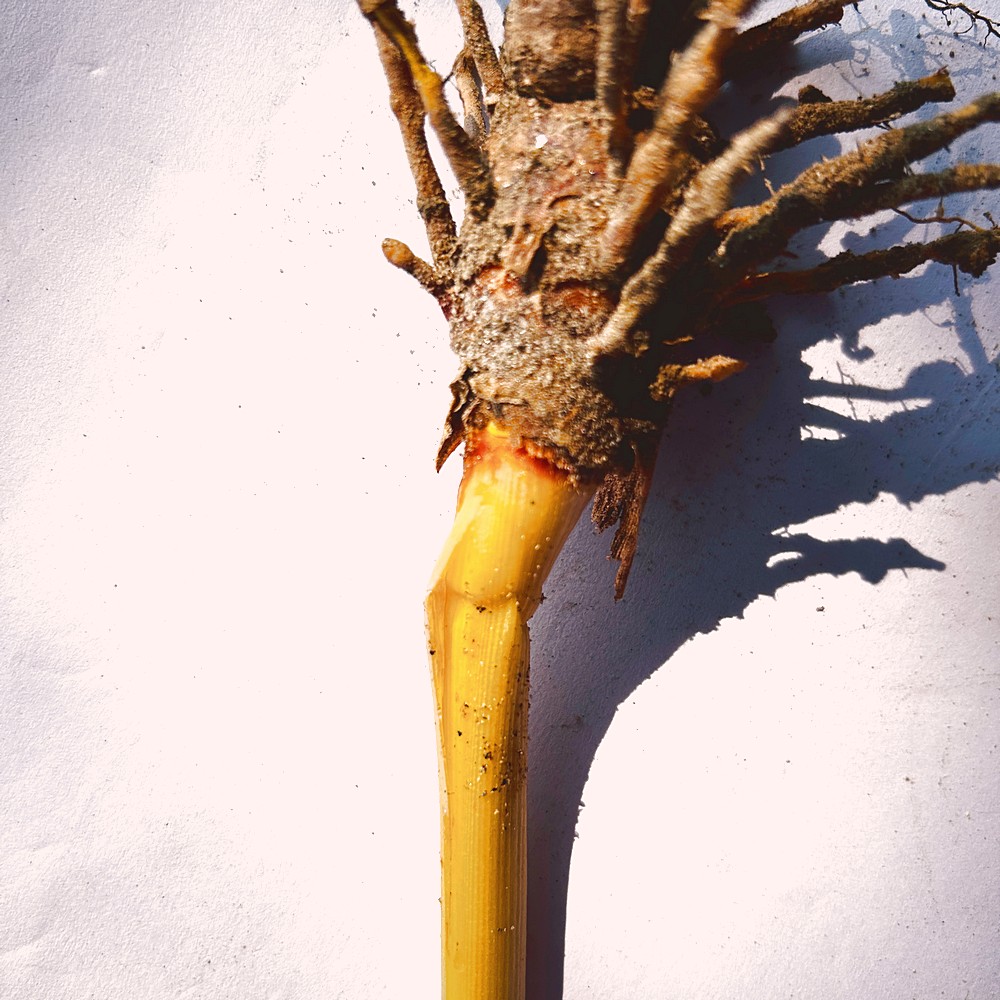
Label: Rhizome Disease Root